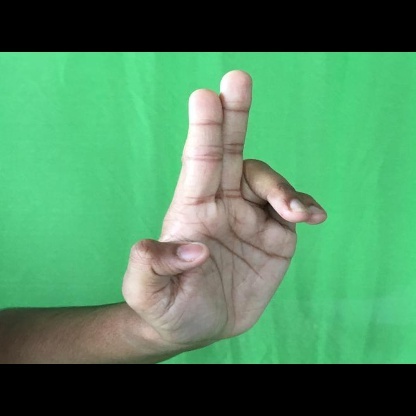
Mudra: Ardhapathaka